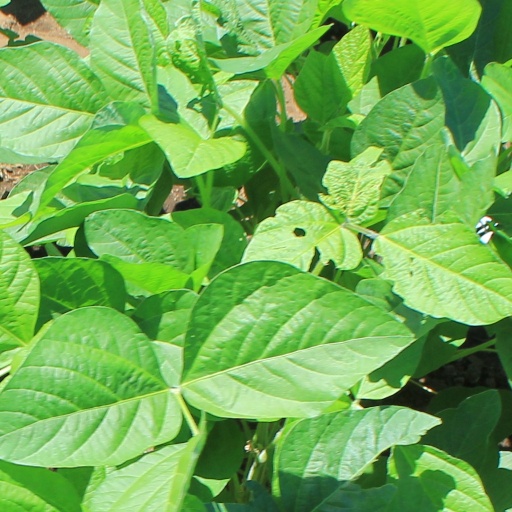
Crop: soybean